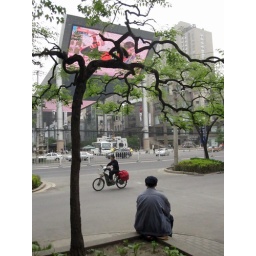
Tree in planter across from huge video screen over The Place shoping area